Cliff Hagan

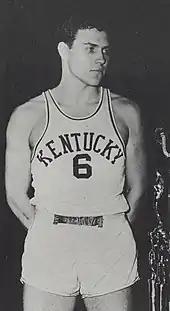
Hagan as a senior at UK.

In the fall of 1952, a point shaving scandal involving three Kentucky players forced Kentucky to forfeit Hagan's senior season. Hagan graduated from Kentucky in 1953 and, as a result, became eligible for the NBA draft. Despite having graduated, and despite being drafted by the Boston Celtics, he returned to play at Kentucky for the 1953–1954 season. On December 5, 1953, Hagan set a Kentucky single-game record of 51 points; this performance would not be surpassed until 1970. After finishing the regular season with a perfect 25–0 record and a #1 ranking in the Associated Press, Kentucky was offered a bid into the NCAA tournament. However, then-existing NCAA rules prohibited graduate students from participating in post-season play; the Wildcats declined the bid because their participation would have forced them to play without Hagan and two of his teammates. Hagan averaged 24 points per game that season.